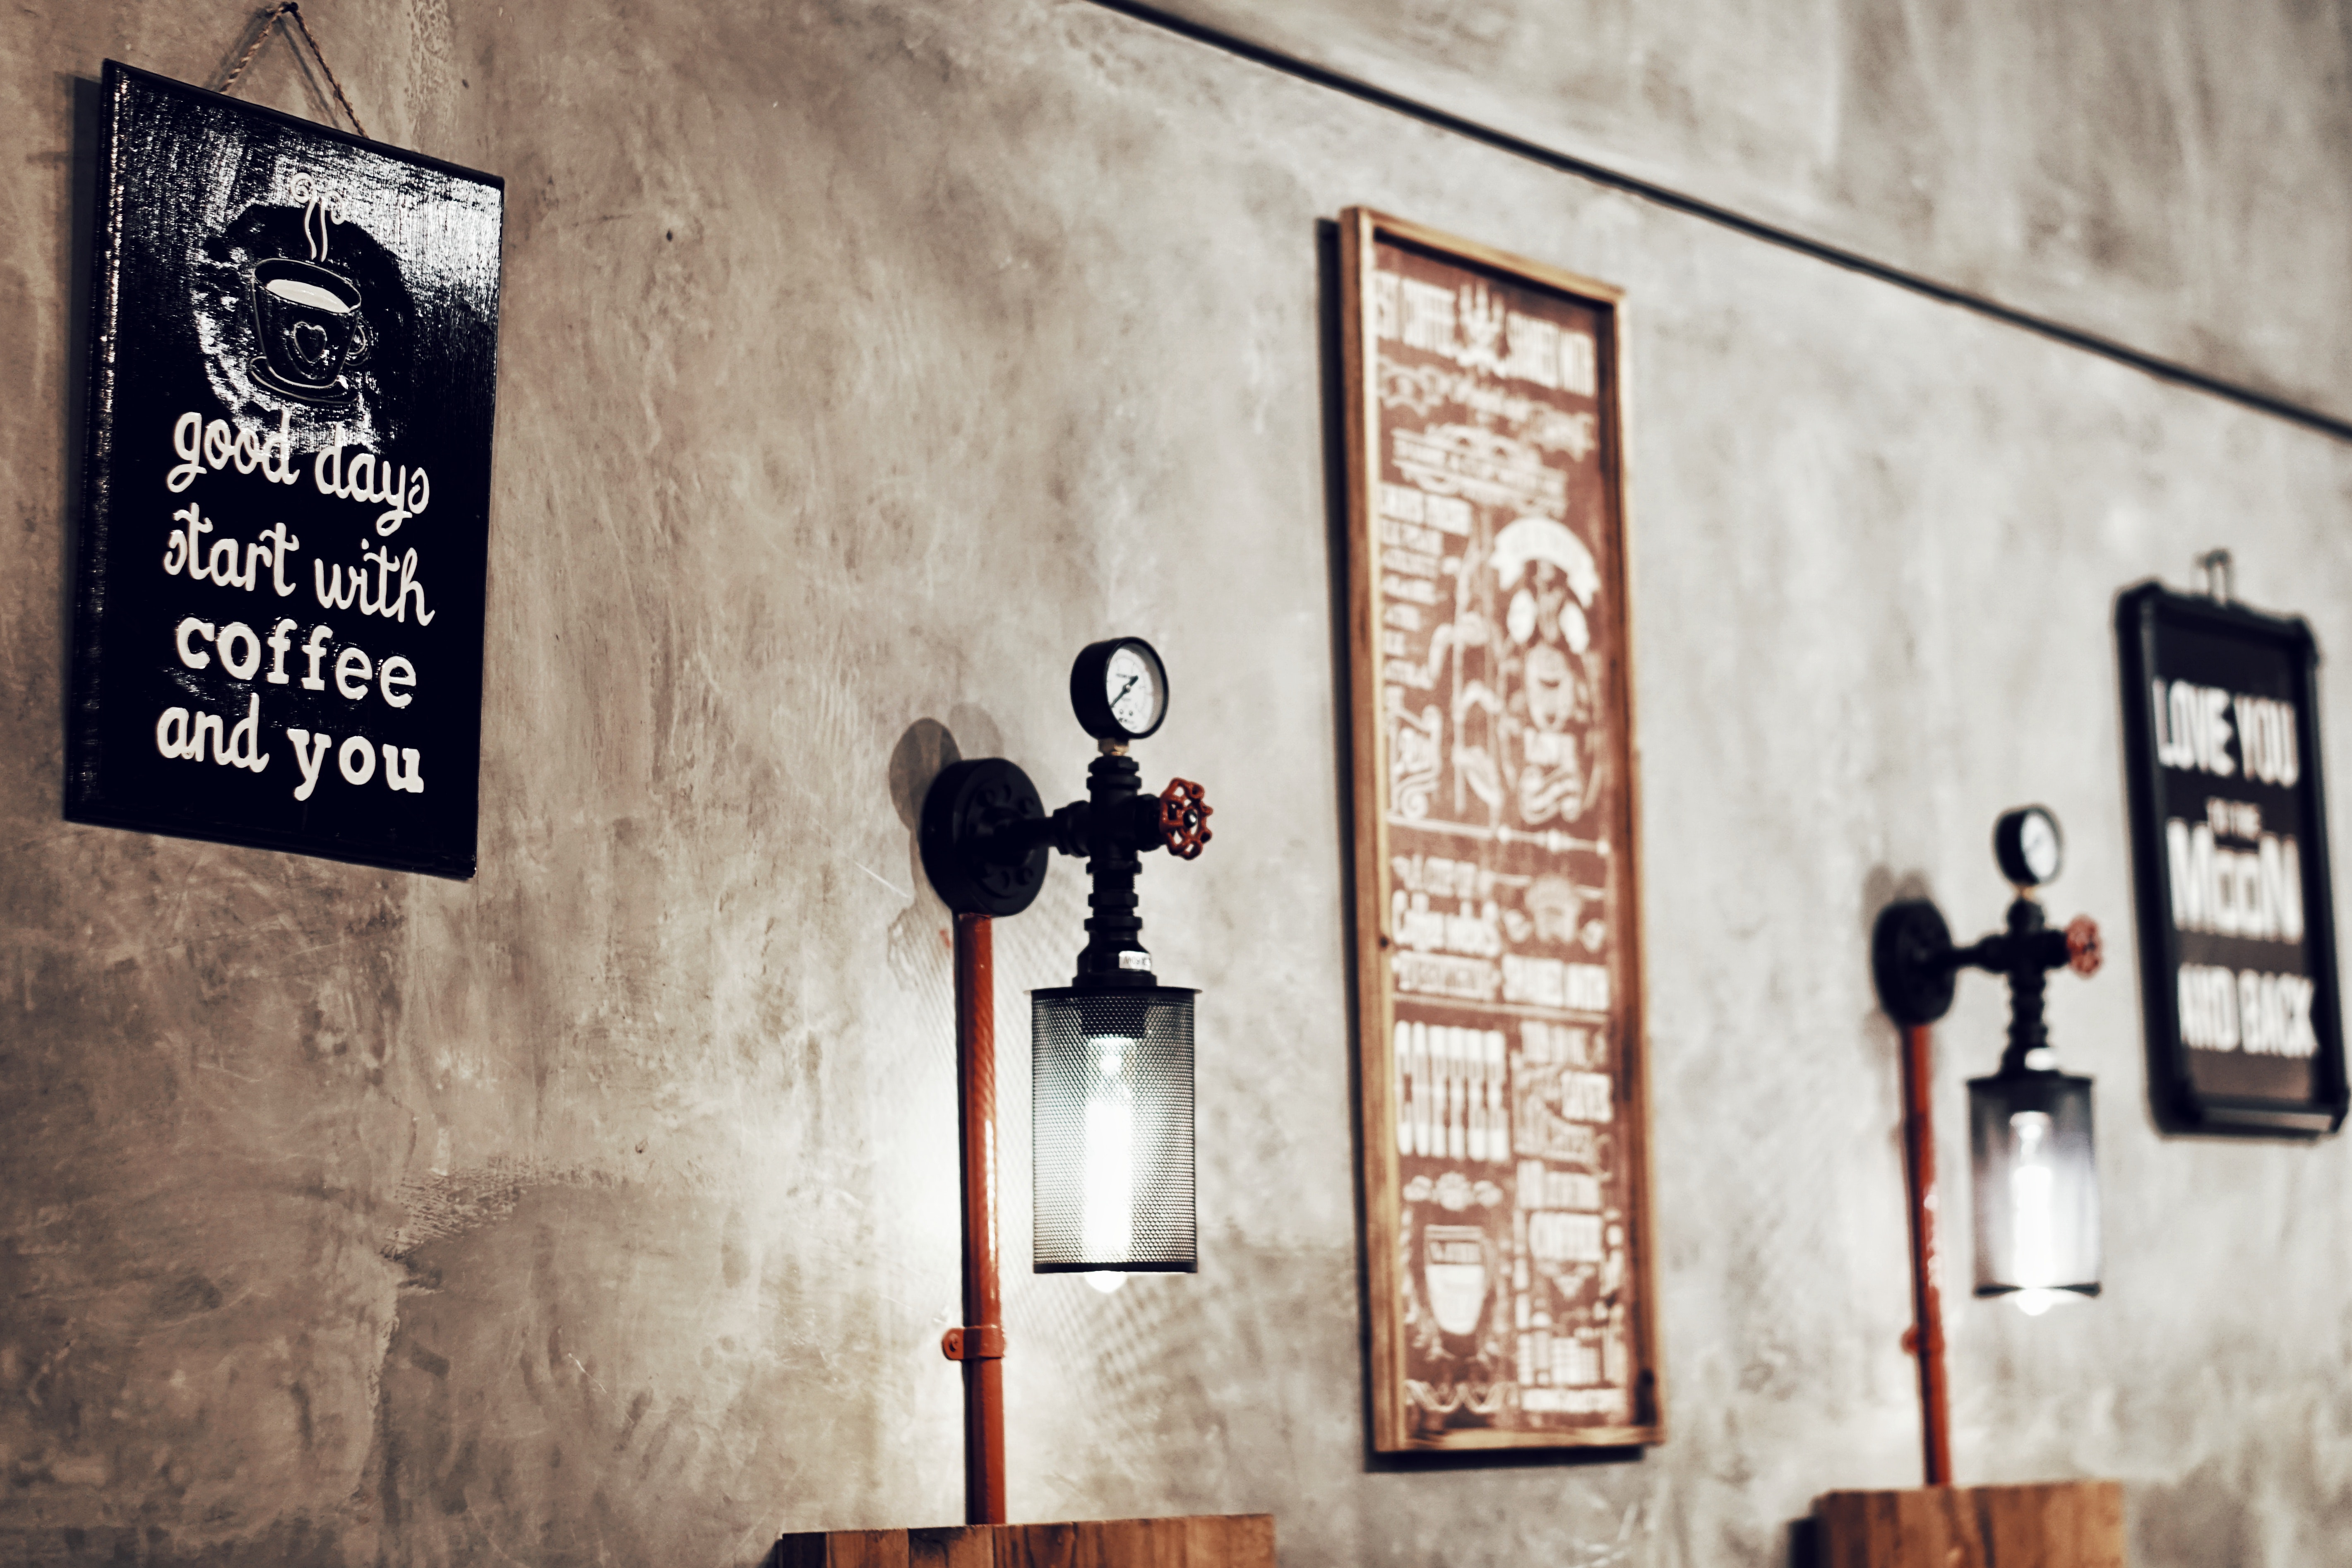
wall, iron, street art, art, font, visual arts, black and white, street, building